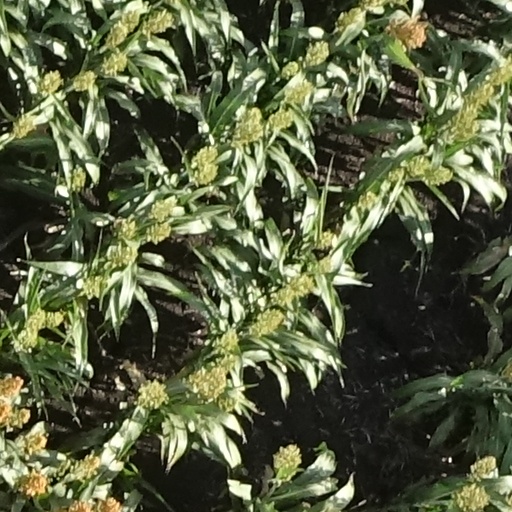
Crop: sorghum